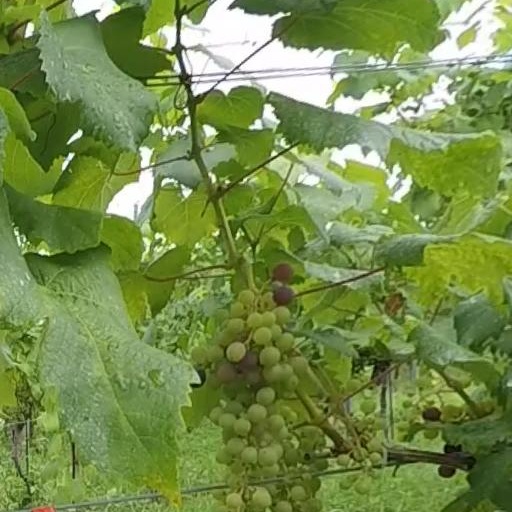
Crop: grape